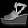
Label: Sandal